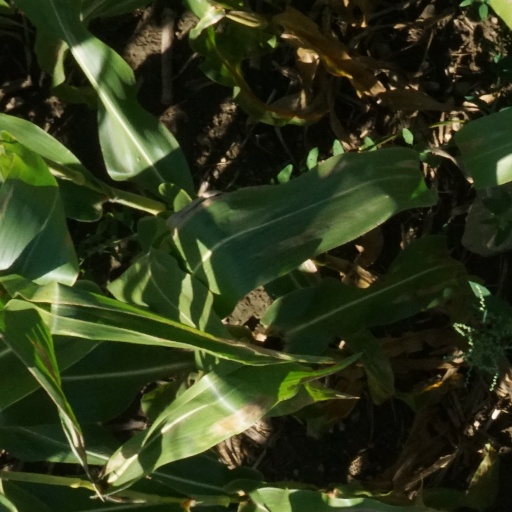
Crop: maize; corn